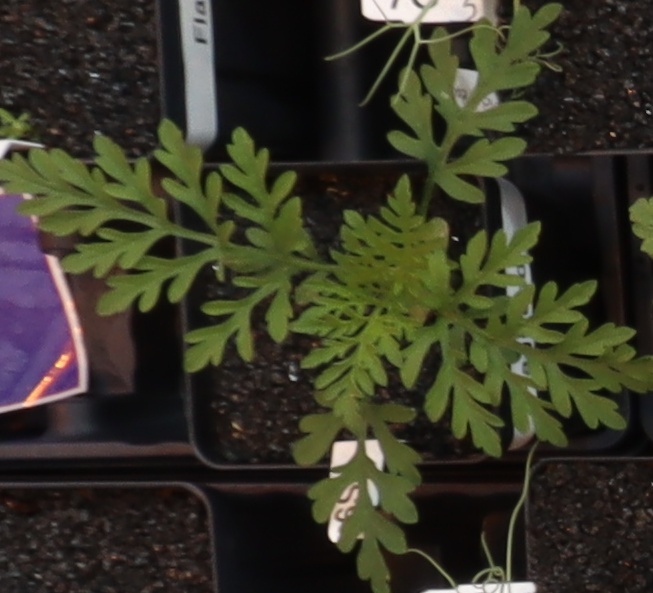
Label: Ragweed